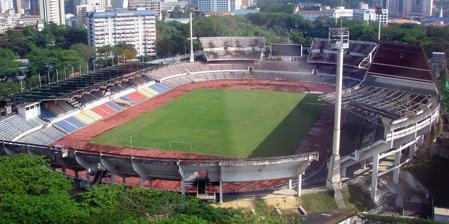
Building: Stadium Merdeka
Country: Malaysia
Year built: 1957
Multi-purpose stadium in Kuala Lumpur, Malaysia 3°8′20″N 101°42′2″E / 3.13889°N 101.70056°E / 3.13889; 101.70056 Independence Stadium Stadium Merdeka ستاديوم مرديك Independence Stadium in 2007 Address Jalan Stadium, Presint Merdeka 118, 50118 Kuala Lumpur, Wilayah Persekutuan Kuala Lumpur Location Kuala Lumpur , Malaysia Public transit KG17 Merdeka MR3 Maharajalela AG8 SP8 Plaza Rakyat via KG17 Merdeka Owner Permodalan Nasional Berhad (PNB) Operator The Merdeka Heritage Trust Capacity 25,000 Surface Grass pitch , track Scoreboard Manual scoreboard Construction Broke ground 25 September 1956 Opened 30 August 1957 ; 67 years ago ( 1957-08-30 ) Closed 2016 Reopened 17 August 2024 ; 4 months ago ( 2024-08-17 ) Construction cost 2.3 million ringgit Architect Stanley Edward Jewkes Main contractors K.C Boon and Cheah Co. Ltd. Lim Quee and Sons Tenants Selangor (1957–1994) Malaysia national football team (1957–1998) The Independence Stadium or Merdeka Stadium is a stadium in Kuala Lumpur , Malaysia . It is known as the site of the formal declaration of independence of the Federation of Malaya on 31 August 1957 . The stadium is also the site of the proclamation of Malaysia on 16 September 1963 . Currently owned by Permodalan Nasional Berhad (PNB), the stadium has a lower and an upper terrace, with a total capacity of 25,000. It has 14 tunnels entrance, a covered stand, 50 turnstiles and 4 floodlight towers . The stadium was designed by American architect Stanley Jewkes , under the instruction of the first Prime Minister of Malaysia , Tunku Abdul Rahman . Upon its completion, the stadium holds the world record for the tallest prestressed floodlight towers and the biggest cantilever shell roofs . The stadium was the largest stadium in the Southeast Asia at the time of completion. The stadium was the principal venue in Kuala Lumpur for celebrations and sporting events until 1998 when the National Stadium was built for the 16th Commonwealth Games . Prior to that, the stadium was the home ground for the Malaysian national football team . The stadium witnessed the historic qualifying match of the 1980 Olympic Games , when the national football team last qualified the Olympic Games. However, due to the boycott against the Soviet Union led by the United States, the country did not participate in the final tournament. The stadium was also the venue for the Merdeka Tournament until 1995. Besides that, the stadium had hosted three out of the five Southeast Asian Games held in Kuala Lumpur. The stadium also hosted the fight between the legendary boxer Muhammad Ali and British boxer Joe Bugner in 1975, prior to the Thrilla in Manila . In 1975, the stadium also hosted the Hockey World Cup final between Pakistan and India . The stadium is currently a national heritage building. In 2008, the Independence Stadium received the UNESCO Asia-Pacific Award for Excellence for Heritage Conservation owing to its cultural significance and embodiment of a unique independence declaration event. History Background Since the 1930s, the Football Association of Selangor commonly referred to as Selangor , had been urging the government for a professional football stadium to be built. The request had been ignored as there's in fact a MAHA Stadium, the first stadium of Selangor in collaboration with MAHA (Malayan Agri-Horticultural Association) , is still there located at Jalan Ampang at that time. However, the MAHA Stadium was ruined by the Japanese army in the World War II . After the war, the F.A.S and the Football Association of Malaya (FAM) stepped up their efforts to get a new stadium as the MAHA Stadium in Jalan Ampang is now unusable. After Tunku Abdul Rahman was elected as president of the two associations in 1951, both associations fought hard to have a first-class stadium built. In 1952, an ad-hoc committee was formed by the Kuala Lumpur Municipal Commissioners to study the proposal, and a report was released three months later. Several proposals were also brought up to the Federal Legislative Council on this matter, including Tunku himself, but was blocked by the council. After the winning of the Alliance Party in the first general election in Malaya , Tunku, who was now the Chief Minister, started an advisory committee led by E.M. McDonald to study the possibility of building a stadium. On 4 June 1956, a total of 160 proposal plan was submitted to the government. On 2 May 1956, Tunku and McDonald started looking for suitable sites for the stadium, one of the first places they visited was the Chin Woo stadium. While standing on the tower of the stadium, Tunku saw a few athletes practicing near the Coronation Park, and asked "Don't you think it would make an ideal spot for Stadium Merdeka?" Although McDonald was concerned about the traffic congestion that might arise in the future, Tunku insisted that it was the perfect spot for the country's first stadium. The site was a Chinese cemetery before it became the oldest golf course in Kuala Lumpur, which had been abandoned since 1921. The site was then later called "Coronation Park" when George VI was crowned as the King of United Kingdom . Before it was decided to build a stadium on that site, several quarters were planned to be built on the site by the Royal Malaysia Police . The uneven ground of the site means that excavation work had to be carried out before it could be constructed. The construction of the stadium would also mean that a small part of the school ground of Victoria Institution would be acquired. Despite McDonald's efforts to persuade Tunku to choose another site for the stadium, Tunku insisted on building the stadium there. On 11 July, Tunku bought this up to the Legislative Council and gained permission from it. Four days later, the project was transferred to the Malayan Public Works Department. Construction The stadium was constructed from 25 September 1956 to 21 August 1957, and was designed by the then Director of Public Works Department , Stanley Edward Jewkes . Several engineers such as Lee Kwok Thye, Chan Sai Soo and Peter Low were also involved in the project. The cornerstone of the stadium was laid by Tunku himself on 15 February 1957. Due to budget constraints, most of the construction materials were made locally, which meant that imported materials such as structural steels had to be avoided. To ensure that the stadium would be finished in time, the designing was done by " fast-track " method, which means that after each element of the design was finished, it was immediately constructed. The stadium was constructed as an earthed amphitheatre , which means that a part of the stadium is below ground level. The excavated soil was then transferred to the site of Masjid Negara which was originally a valley and was subjected to flooding issues. When the earthworks and excavation were completed, designs of the terrace seating had already been done, and the construction of it began immediately. At the same time, the designing of the covered stands, the upper terraces and the stairs were carried on by the architects. Two contractors were involved in the construction, Lim Quee for the construction of the main covered stands, while Boon & Cheah were responsible for the terrace and the tunnel entrances. Besides designing the stadium, Stanley Jewkes was also responsible for the traffic planning around the stadium. Other than Stanley, architect Edgar Green was also involved in the designing of the interior facilities such as the toilets and the canteen facilities of the restaurant. The stadium held two world records upon its completion: the tallest prestressed floodlight towers at 120 feet and the biggest cantilever shell roofs . The floodlight towers, constructed from Hume culvert pipes , was also the first prestressed tower in the world which was made from precast culvert pipe units. Another interesting feat accomplished at the time is that all four towers were erected without using a crane. The shell roof for the grandstand, made out of concrete, was chosen as it was both economically affordable and aesthetically beautiful. Although the strength of the cantilever roofs were tested before the ceremony, Stanley was concerned that the roof might be unable to withstand the vibrations caused by the firing of the cannons during the ceremony, but it did not happen and the event went well. Engineer Lee Kwok Thye credited the Kongsi Woman, also known as Lai Sui Mui for their role in the construction. The women were responsible for carrying concrete buckets from the ground up to the structures being constructed, where it was then poured into the framework. They come to the site in black clothes, usually on bicycles. Their sleeves were extra long so that they could use them as gloves. They wore big straw hats with a hood. There were big gangs of them, each carrying two small buckets of concrete that was premixed at ground level. They walked up a ramp to take them right up to the top of the construction. A man would be up there to receive the concrete, pour it in, they'd return, and then continue in a chain system. — Lee Kwok Thye Opening and the declaration of independence See also: Malayan Declaration of Independence § Declaration ceremony The stadium was completed on 21 August 1957, while the opening ceremony was held on 30 August 1957, a day before the country declared independence. At the time of completion, it was the largest stadium in the Southeast Asia . The opening ceremony was opened by Tunku Abdul Rahman, which was witnessed by over 15,000 spectators, including foreign athletes. It was also Tunku himself who placed the foundation stone on 15 February 1957. The ceremony includes a mass drill performance by 1000 students. Tunku Abdul Rahman proclaiming "Independent" in the stadium On 31 August 1957, power was transferred from the British Empire to the newly independent Malayan government. More than 20,000 people crowded into the stadium, which was built specifically for this occasion. The ceremony was attended by Prince Henry, Duke of Gloucester , representing the Queen of the United Kingdom , the Malay rulers of the nine states, the last High Commissioner of Malaya Sir Donald MacGillivray , foreign dignitaries, members of the federal cabinet and Tunku Abdul Rahman himself. Following the handover of the instrument of the independence from Prince Henry to Tunku, the prime minister read out the Declaration of Independence , followed by the iconic seven shouts of " Merdeka " by Tunku. Following that, the national anthem was sung for the first time by a multiracial choir led by Tony Fonseka, while the national flag was raised by Oliver Cuthbert Samuel. The ceremony was continued with an azan call and a thanksgiving prayer, as well as a gun salute . A mass drill were also performed by the students on the event. Declaration of Malaysia See also: Proclamation of Malaysia On 16 September 1963, the stadium was the site of the proclamation of the formation of the Malaysia Federation. The event was witnessed by more than 30,000 audience and it was attended by the Yang di-Pertuan Agong , the Malay rulers, the Governor of Penang, Malacca, Singapore, Sarawak and Sabah, as well as the cabinet members, foreign diplomats and invited guests. The Proclamation of Malaysia, which was handed by the Yang di-Pertuan Agong, was read out by the Prime Minister, Tunku Abdul Rahman. He then shouted "Merdeka" seven times, which was echoed by the crowd. This was followed by the playing of the nobat orchestra and the national anthem played by the Royal Malaysia Police Band. It was then followed by a 101-gun salute by the first round of the Federation artillery. The event ended with the prayer by the Mufti of Negeri Sembilan, Ahmad Mohammad Said. Plans for demolition The role of the stadium as the principal venue for celebrations and sporting events in Kuala Lumpur was replaced by the National Stadium built in the mid-1990s. The stadium and its land were given to United Engineers Malaysia (UEM) which had intended to redevelop the land into a RM 1 billion entertainment and office complex. However, the company did not proceed with the redevelopment due to public outcry and the company's financial difficulties due to the late 1990s Asian economic crisis. The stadium was now owned by Permodalan Nasional Berhad (PNB). Several options were suggested following the acquirement of the site by PNB, such as redeveloping the stadium for smaller sporting activities, building a sport museum at the site, or relocate it to another site. Nonetheless, the stadium remained as a site for sporting events and concert until this day. Renovations and restoration The stadium had been through several renovations. First in 1974 when the concrete upper tiers were added to increase the stadium capacity to 32,800 seats. The project costs about RM 4.5 million. In 1983, the floodlights of the stadium were replaced to make television colour transmission possible. The seating capacity of the stadium was further increased in early 1986 with the addition of upper tiers rising into the airspace on the north, east and south terraces. Prior to the 1989 SEA Games, the grandstand was changed and the game's torch platform was built, were involved a set of grand steps leading up to the torch. The renovation, which cost RM 5.3 million, also includes the laying of new tracks, repairs to the roofs, enclosing sections of seating and repainting the seating terraces such that the stadium was ready for the Games. In 2007, the stadium underwent massive renovations to restore its 1957 look. With that, the 45,000-capacity stadium was reduced to 20,000, which meant that several of the upper terrace blocks built over the years were demolished. Besides that, the entire stadium was to be decorated as the state it was when Tunku proclaimed independence, which included the word "Merdeka" written in the stadium and the original seating arrangements of the Malay Rulers, the Queen's representatives and officers. The paintworks, main pavilion, two VIP rooms and the changing rooms were to be restored to its original state as well. The project, which costs RM2 million, was led by PNB. Merdeka PNB 118 See also: Merdeka 118 In December 2009, it was announced that PNB would be building a hundred-floored skyscraper on the site between Independence Stadium and Nation Stadium . The project was officially launched by the then Prime Minister Najib Razak in September 2016. Formerly named as the Warisan Merdeka, the project was estimated to be finished by 2021. The tower, when completed, would be the second tallest building in the world and tallest in Southeast Asia . The tower would include 83 levels of office space, 16 levels of luxury hotel, and the rest of the floors would be occupied observation deck, restaurants, sky lobby, podium and amenities. Besides that, the project would also include a shopping mall and residential areas. The tower was built on the Tunku Abdul Rahman Park (also known as Merdeka Park ), which was built alongside the Independence Stadium. Such a move was criticized as the park was supposed to act as a heritage buffer zone. Plus, the park was also a recreation park for the residents in Kuala Lumpur for generations. The project might as well worsen the traffic congestion of that area. There was also concern that the schools nearby might be affected by the project and was forced to be relocated. Sporting events Football Prior to the completion of National Stadium, Independence Stadium was once the home ground for both the national football team (1957–1998) and Selangor FA (1957–1994), and was used temporary by the Kuala Lumpur FA in 1997. Besides that, it was also the venue for the annual Independence Football Tournament and most of the finals of the Malaysia Cup . The stadium had also hosted all the football matches for the 1965 SEAP Games , 1971 SEAP Games and the 1977 SEA Games , as well as the finals for the 1989 SEA Games . Tunku along with the Malayan national football team after they had won their first Merdeka Cup in 1958 The first match of the stadium was the opening match of the 1957 Independence Football Tournament , on 31 August 1957, between Hong Kong League XI and Cambodia . The Hong Kong League XI became the first team to win at Independence Stadium beating Cambodia with 6–2. The first goal was scored by Law Kwok-tai . On the next day, the Malayan national team play its first game at the stadium on a match against Burma , which finished 5–2. The national team will win its first Merdeka Cup in 1958 on a match against South Vietnam . The first Malaya Cup final held at the stadium was played on October 19, 1957, between Selangor and Perak . Perak won the game by 3–2, becoming the first club to win a final at Independence Stadium. Perak also won the first Malaysia Cup at Independence Stadium after the cup was renamed in 1967. The stadium will continue to host 36 Malaysia Cup finals until the 1990s. The stadium had also witnessed the first match played by the newly formed Malaysia national football team , which is a combination of the Malaya and Singapore players (Singapore left in 1965 after the separation of Singapore with Malaysia). The match took place on 8 August 1963 (although the federation only existed after 16 September 1963) on the first round of the 1963 Merdeka Tournament against Japan. The team was defeated by 3–4. The first South East Asia Peninsular Games football tournament held in Independence Stadium was the opening match between Thailand and South Vietnam on December 15, with Thailand winning the game by 2–1. The stadium will host the rest of the matches as well as the final held on December 22, which ended with a tie between Burma and Thailand . In 1989, the Malaysia national football team won their fourth SEA Games goal medal, the first at the stadium. The first Olympic qualification match held at the stadium was the preliminary round between Malaysia and Thailand on 12 October 1964, which resulted a draw. In 1980, the stadium was the venue for the Olympics qualifying tournament. On 25 March, the stadium witnessed the qualification of Malaysia at the 1980 Olympic Games. The national team won the match against South Korea by 2–1, thus qualifying the Olympic Games for the second time. However, due to the boycott led by the United States , the country did not participate in the final tournament. The first FIFA qualification match at the stadium was the match between Malaysia and South Korea on March 10, 1985. Followed by the completion of the Shah Alam Stadium in 1994, both Selangor FA and the Malaysian national team moved to the newly built stadium. The national team will then move to the National Stadium after its completion in 1998. The Malaysia Cup final was held again at the stadium since 1993, which was the match between Sarawak and Brunei in 1999, which resulted in a Brunei win 2–1. The stadium had never hosted any Malaysia Cup finals ever since. In February 2015, Kuala Lumpur FA returned to Independence Stadium for the first time in 17 years for the team's opening Premier League match of the season against Sabah. The last international match played at the stadium saw the Malaysian team drawing 1–1 with Cambodia in October 2001. Multi-sport event The stadium was the venue of the Brunei Merdeka Games, which was held to commemorate the Independence day of Malaya. Several events, including the Pestabola Merdeka , were held from 30 August to 8 September 1957. Besides football, the stadium had held cycling, athletics and hockey competition which were a part of the Games. A similar event was held in 1963 when the Malaysia Federation was formed. Operated by Perbadanan Stadium Merdeka (1963–1998), the stadium had also held four out of six of the SEA Games held in Kuala Lumpur.  The stadium first host the Southeast Asia Games (known as the Southeast Asia Peninsular Games at that time) in 1965. Originally, Malaysia was planned to host the Games in 1967, however it was decided to be held in Malaysia after the original host, Laos had opted out due to financial difficulties. The stadium was the venue for the opening and closing ceremony, as well as athletics, football and cycling events. The stadium will continue to host the 1971 , 1977 and 1989 editions. The stadium had also hosted the first SUKMA Games in 1986. It will also be hosting the second SUKMA Games two years later. Other sports In 1975, the stadium had hosted third Men's Hockey World Cup from 1 to 15 March 1975. India won its only Hockey World Cup after beating Pakistan by 2–1. The 1975 edition is also the Malaysian national team best performance, which won the fourth place in the event. The event was witnessed by over 50,000 spectators, despite the fact that the stadium had only 45,000 seats. The stadium had also held the fight between Muhammad Ali and Joe Bugner on 1 July 1975. It was held as an exhibition bout as a part of the Far East tour. The match was held prior to the infamous Thrilla in Manila that was held three months later. About 20,000 spectators witnessed the fight in the stadium, including the Yang di-Pertuan Agong, the Prime Minister, several kings and governors, as well as Joe Frazier , Ali's former adversary. Ali won the fight by 73–67, 73–65 and 72–65 after the mandatory 15 rounds were over. In athletics, the stadium was also used to held the 1991 Asian Athletics Championships , which was held in Kuala Lumpur . The event was held from 19 to 23 October. Aside from that, the stadium was also regularly used for national championships. Other events Concerts The Independence Stadium had also hosted major concerts. Uriah Heep held its first Malaysian concert at the stadium on 19 October 1983. Michael Jackson 's HIStory World Tour filled the stadium to capacity. Jackson performed two sold-out concerts on 27 and 29 October 1996, respectively, in front of 55,000 people each night. Linkin Park performed at the stadium in their Meteora World Tour on 15 October 2003. The concert was attended by over 28,000 audiences. Jennifer Lopez in her Dance Again World Tour Live on 3 December 2012 Mariah Carey first perform at the stadium on 20 February 2004 as a part of her Charmbracelet World Tour . She returned to the stadium ten years later in her The Elusive Chanteuse Show on 22 October 2014. Celine Dion performed on 13 April 2008 for a total audience of 48,000 as a part of her Taking Chances World Tour . Avril Lavigne played her first show at the stadium on 29 August 2008. She will return to the stadium again in her Black Star Tour in 2012, and again in 2014 as a part of The Avril Lavigne Tour . Justin Bieber performed at the stadium as a part of his debut world tour on 21 April 2011. Other Western artists who have played the stadium includes Jennifer Lopez , Cliff Richards , Scorpions , Metallica , My Chemical Romance and Bon Jovi . Taiwanese singer Jolin Tsai first performed at the stadium on her Myself World Tour on 11 June 2011. She returned to the stadium again for her Play World Tour on 16 July 2016. On the following year, Mandopop singer Wang Leehom held his Music-Man Tour on March 3. He will return to the stadium again on 16 March 2019 as a part of his Descendants of the Dragon 2060 World Tour. Chinese singer Jay Chou first performed at the stadium in 2003 on The One World Tour. The singer performed again at the stadium two years later on his Incomparable World Tour . His third appearance at the stadium was on February 23 as a part of The World Tour . Chou will return for his Invincible World Tour on August 6, 2016. K-pop group EXO played the stadium on 12 March 2016 as a part of their Exo Planet #2 - The Exo'luxion World Tour . The group will return again on 18 March 2017 on their Exo Planet #3 - The Exo'rdium World Tour . Indian composer A.R. Rahman performed his A.R. Rahman Live in Concert on 14 May 2016 at the stadium. On the same year, South Korean group Big Bang held their MADE (V.I.P) Tour fan meeting at the stadium. G-Dragon performed in the stadium on his own solo tour Act III: M.O.T.T.E World Tour on 17 September 2017. Malaysian singer Michael Wong held his Lonely Planet Concert Tour on 10 November 2018 at the stadium. He was the first local singer to held a solo concert at the stadium. Other Asian singers that had performed at the stadium include Kelly Chen , Beyond , Faye Wong , Wonder Girls , Jacky Cheung and Mayday . Other shows held in the stadium include: Philiac Concert for Peace, May 2011 B.o.B , Far East Movement , Mizz Nina , Watsons Music Festival, 15 December 2012 Political demonstrations The People Uprising rally, held at the stadium On 9 July 2011, protesters of the Bersih 2.0 rally marched to the Independence Stadium. The decision was made after the organisers had consulted the Yang di-Pertuan Agong . On 12 January 2013, The People's Uprising rally ( Malay : Himpunan Kebangkitan Rakyat ) was held in the stadium. World records The stadium had witnessed the largest silat lesson in the world on 29 August 2015. The lesson was participated by 12,393 participants and was directed by Grandmaster YM Syeikh Dr. Md Radzi bin Hanafi, who is the Pewaris Mutlak Silat Cekak from Persekutuan Seni Silat Cekak Pusaka Ustaz Hanafi Malaysia. It was held in conjunction with the National Day celebration on that year. Heritage conservation In February 2003, Independence Stadium was named a national heritage building. In 2007, Independence Stadium underwent restoration to its original 1957 condition as part of Malaysia's 50th-anniversary plans to relive the moment when Tunku Abdul Rahman proclaimed independence there. The restoration was completed by December 2009. The restoration received the UNESCO Asia-Pacific 2008 Award of Excellence for Cultural Heritage Conservation. Transportation The stadium is served by the MR3 Maharajalela Monorail station , situated next to one of the stadium's west exits. The station is situated between Tun Sambathan station and the Hang Tuah station . View of the entrance of the Merdeka MRT station The stadium is also indirectly served by the KG17 Merdeka MRT station . The station is situated in between Pasar Seni MRT station and Bukit Bintang MRT station on the Sungai Buloh-Kajang Line . Although its name refers to the stadium, the station serves the adjacent Stadium Negara instead. The stadium can also be reached via the Ampang and Sri Petaling LRT Line by stopping at SP8 AG8 Plaza Rakyat LRT station . A 180-metre pedestrian linkway was built from the station to the Merdeka MRT station, which is just a few blocks away from the stadium. The walkway was air-conditioned, brightly lit, and travelators were installed to ensure the comfort of the passengers. The stadium can also be reached by bus. Located near the stadium, Pasar Seni bus hub is the terminating stop for a dozen of bus lines in the Klang Valley. Gallery Originally only the lower stands were built but in later years the upper stands were added. A splendid view of Kuala Lumpur with Independence Stadium to the right in 2007. View of the east stand of the stadium. View of the stadium from its entrance. View of the covered stand of the stadium. See also Merdeka 118 Stadium Negara Stanley Edward Jewkes National Stadium List of stadiums in Malaysia Malayan Declaration of Independence Notes